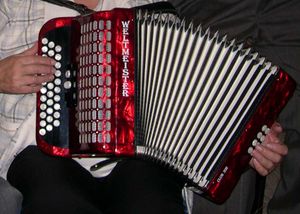
Harmonika
Toneomfanget på en harmonika kan variere meget per model. Dette afhænger af dens kor og størrelse.
En harmonika er et musikinstrument, der klassificeres som et tungeinstrument. Dets toner kommer fra indvendige metalblades vibrationer sat i gang af lufttryk, der dannes med en blæsebælg. Der findes flere forskellige typer af harmonikaer. En enkelt har sit eget egennavn, akkordeonet.